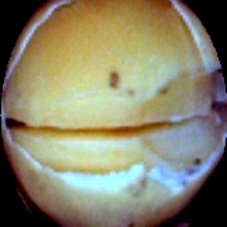
Label: Skin-damaged